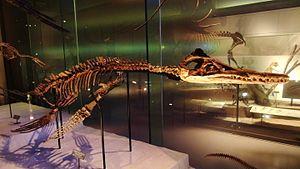
Les Leptocleididae sont une famille éteinte de plésiosaures de petite taille qui vivaient au Crétacé inférieur.
Thililua est un genre éteint de plésiosaures de la famille des Leptocleididae.